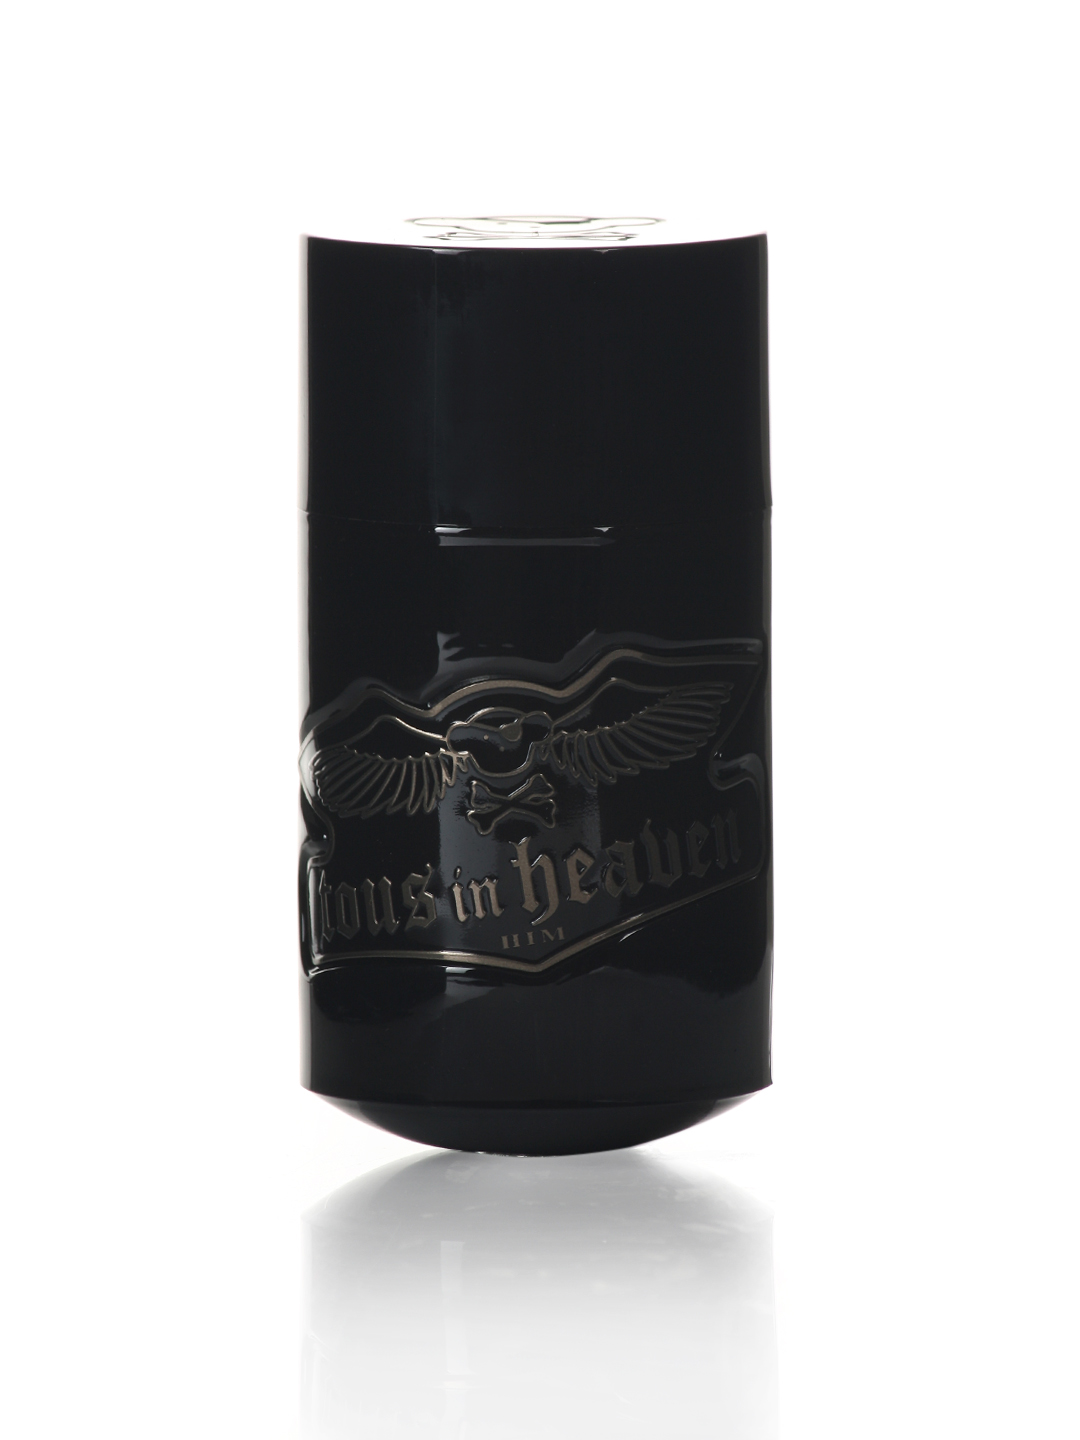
Tous In Heaven Men Perfume
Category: Personal Care / Fragrance / Perfume and Body Mist
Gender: Men
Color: Black
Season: Spring 2017
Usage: Casual